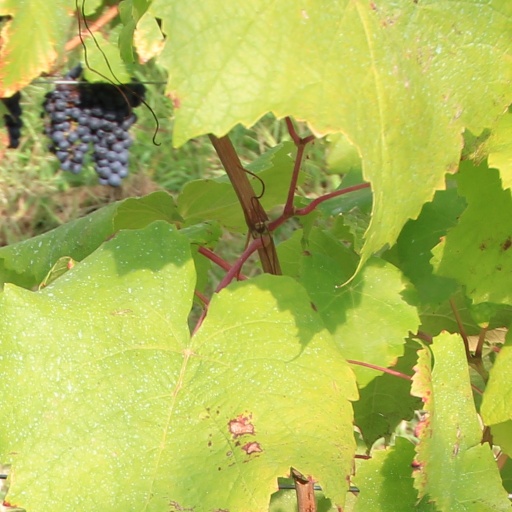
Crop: grape